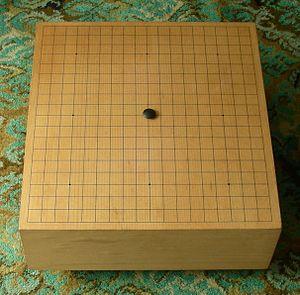
Le tengen désigne le point central d'un goban, le plateau de jeu de go.